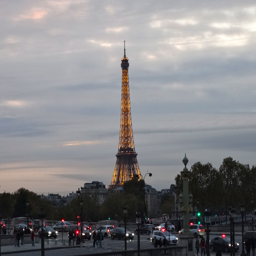
tower lit up at night